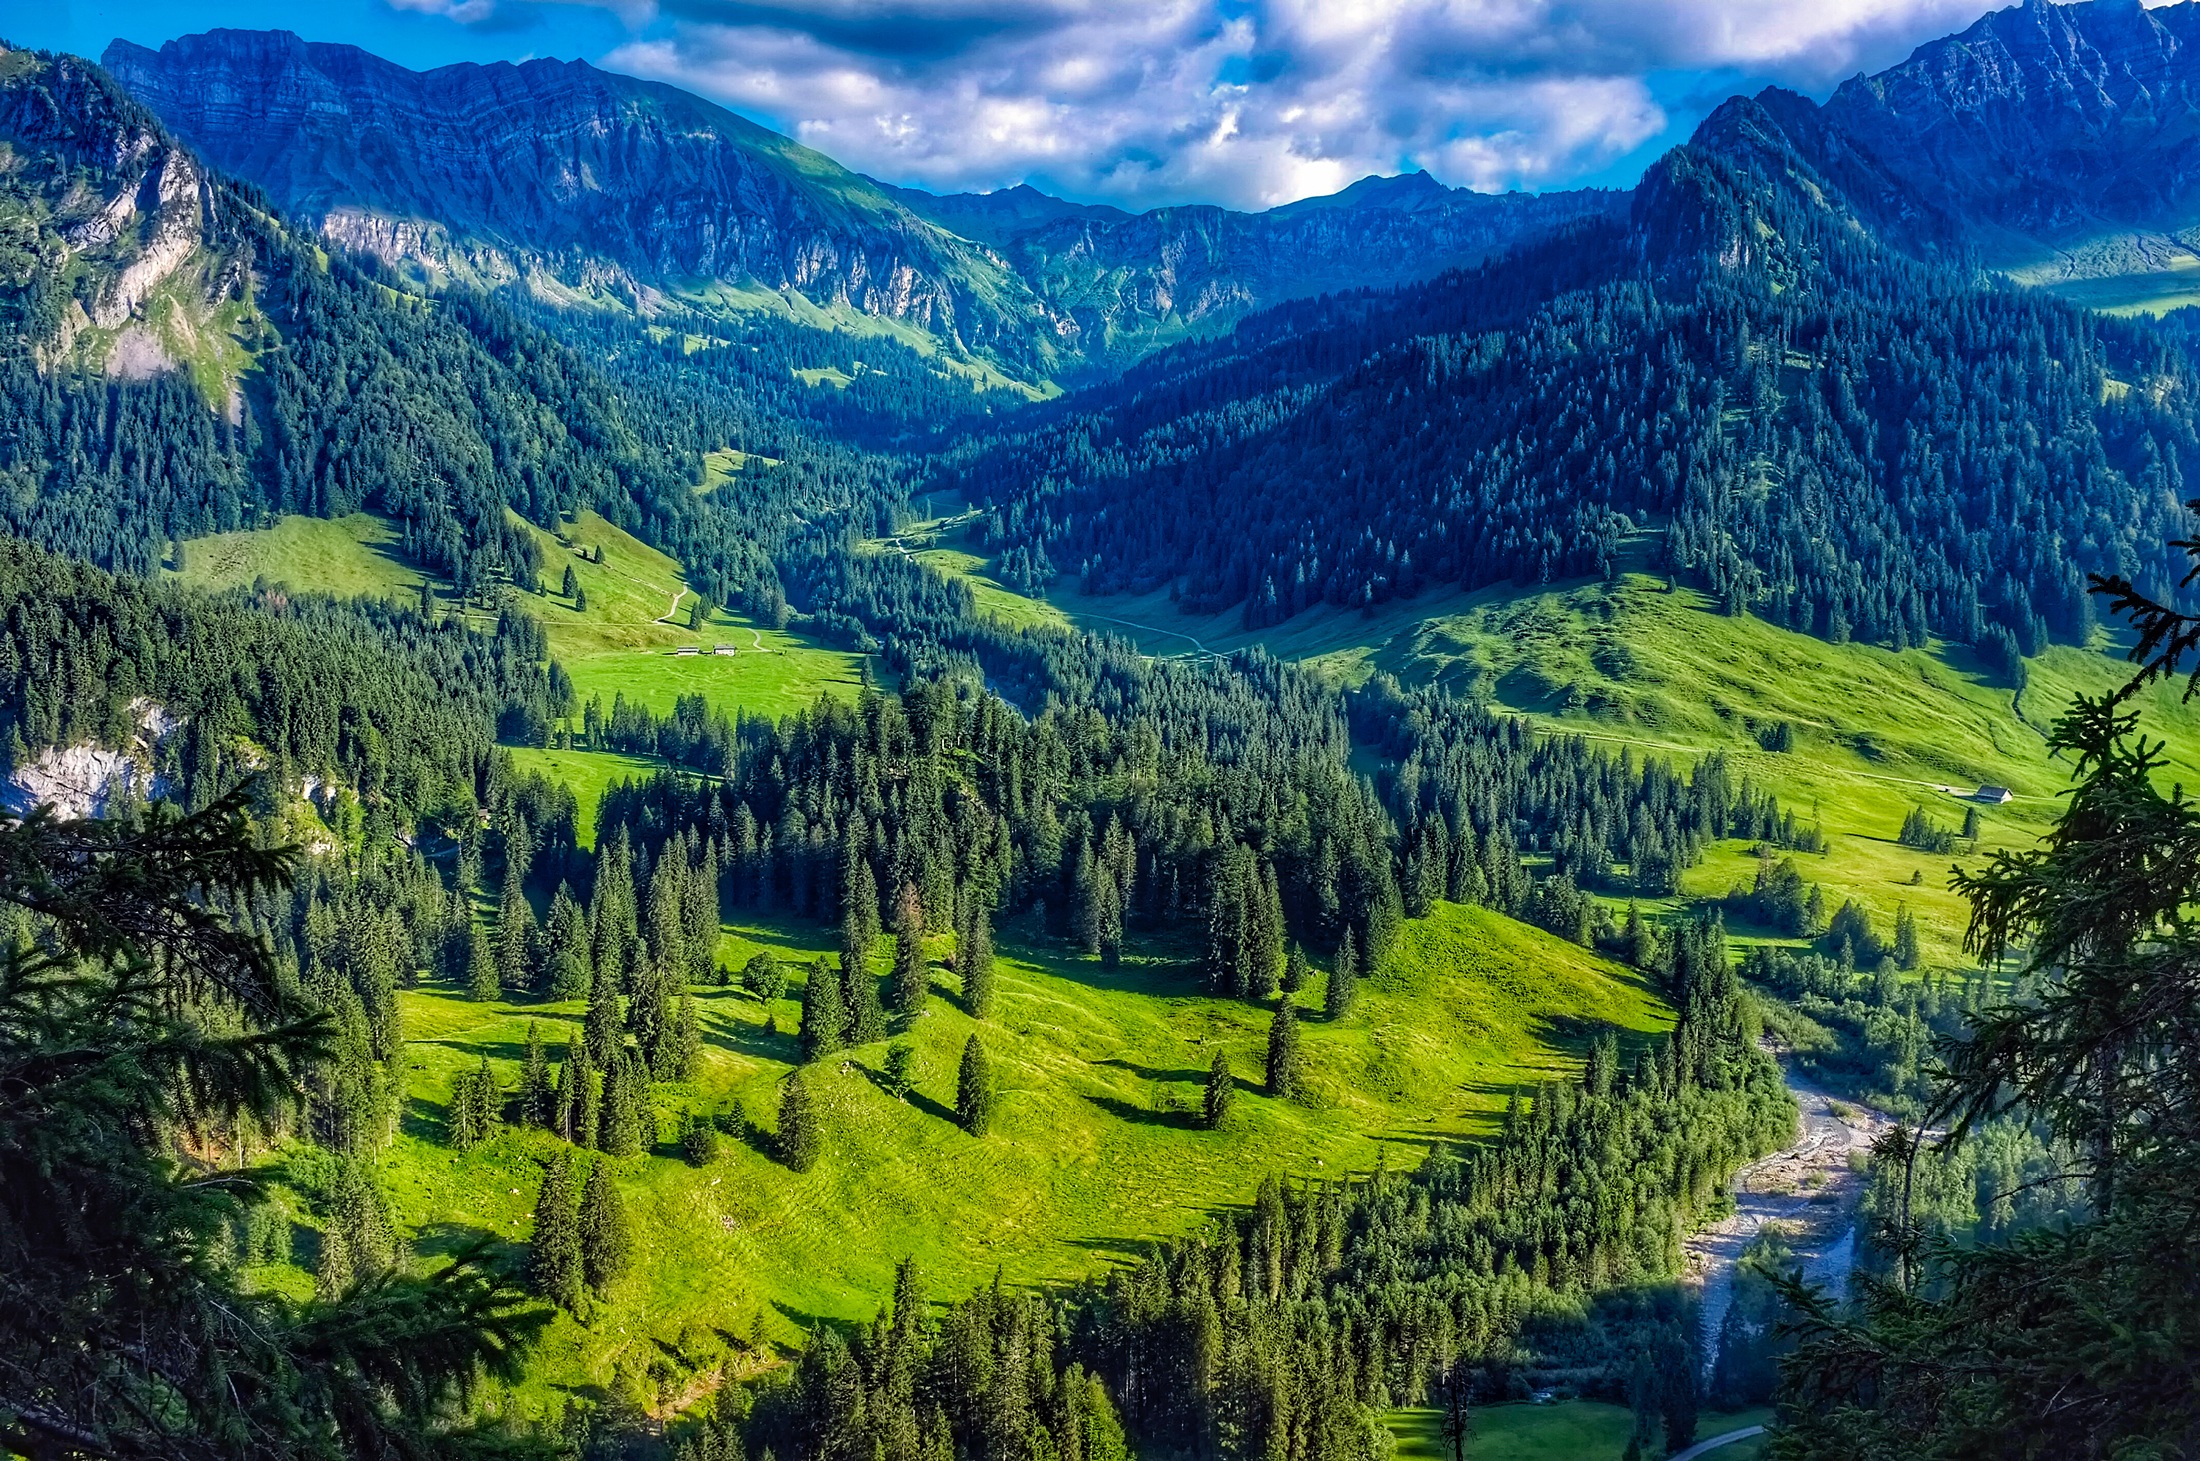
landscape, tree, nature, forest, wilderness, mountain, meadow, hill, lake, valley, mountain range, country, summer, stream, rural, scenic, agriculture, national park, ridge, austria, trees, outdoors, woods, hdr, mountains, alps, plateau, beautiful, ecosystem, landform, tarn, mountain pass, hill station, biome, geographical feature, mountainous landforms, temperate coniferous forest